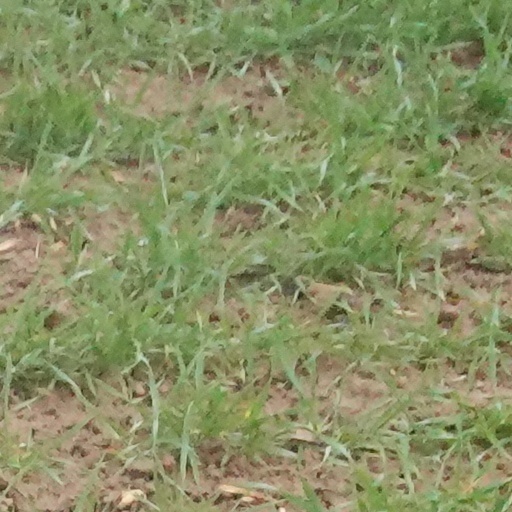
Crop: wheat